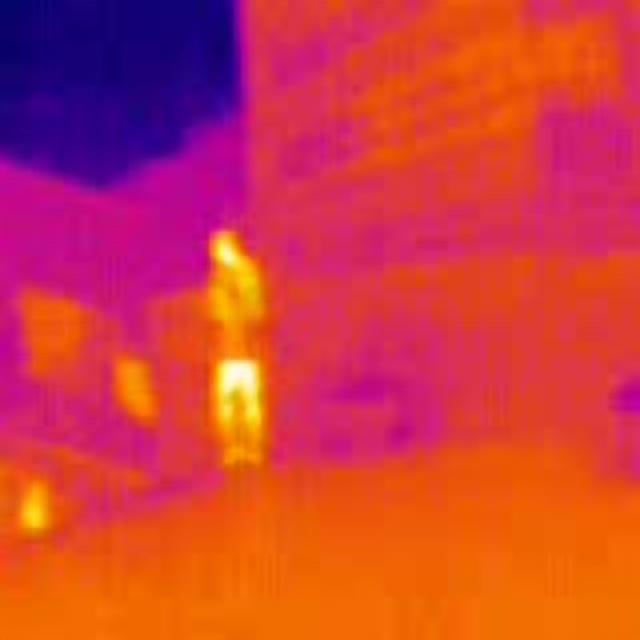
Detected objects:
label: person